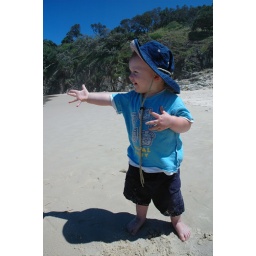
Mikey stood up from playing in the sand and saw Brend walking towards him - very exciting!